Adler (locomotive)

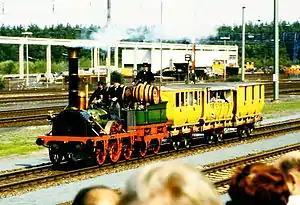
Replica of "Adler" (1935, rebuilt 2007)

The Adler (German for "Eagle") was the first locomotive that was successfully used commercially for the rail transport of passengers and goods in Germany. The railway vehicle was designed and built in 1835 by the British railway pioneers George and Robert Stephenson in the English city of Newcastle. It was delivered to the Bavarian Ludwig Railway ("Bayerische Ludwigsbahn") for service between Nuremberg and Fürth. It ran officially for the first time there on 7 December 1835. The "Adler" was a steam locomotive of the "Patentee" type with a wheel arrangement of 2-2-2 (Whyte notation) or 1A1 (UIC classification). The "Adler" was equipped with a tender of type 2 T 2. It had a sister locomotive, the "Pfeil".